Cork Premier Senior Football Championship

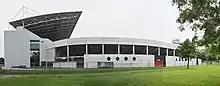
The redeveloped Páirc Uí Chaoimh became the regular final venue in 2017.

The introduction of a "back door" system at inter-county level in the All-Ireland Hurling Championship in 1997 led to the idea of introducing a second chance for defeated teams at county level. In 2000 a double-elimination format was introduced which afforded all club teams a second chance by remaining in the championship after a first-round defeat. In the two decades that followed the championship format continued to evolve with a number of minor tweaks. The provision of a second chance for defeated teams was later expanded to allow teams the opportunity of being defeated twice and still remain in the championship. The splitting of the intermediate grade in two resulted in the introduction of relegation in 2006, with Mallow and St. Michael's becoming the first teams to be relegated that year. Prior to this teams were allowed to decide for themselves if they wanted to regrade or retain their senior status.